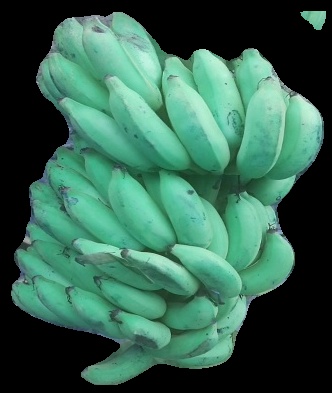
Variety: elakki-bale
Grade: grade2